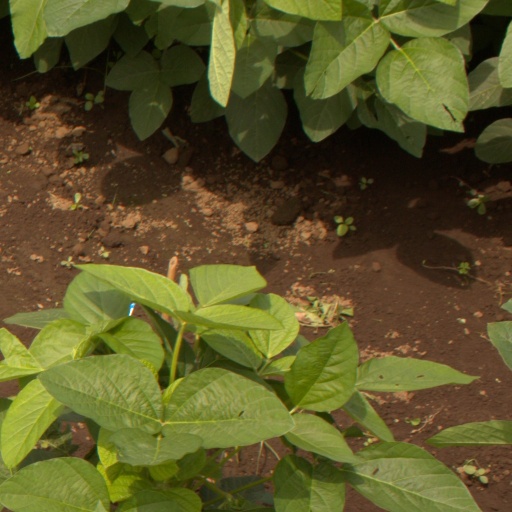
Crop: soybean